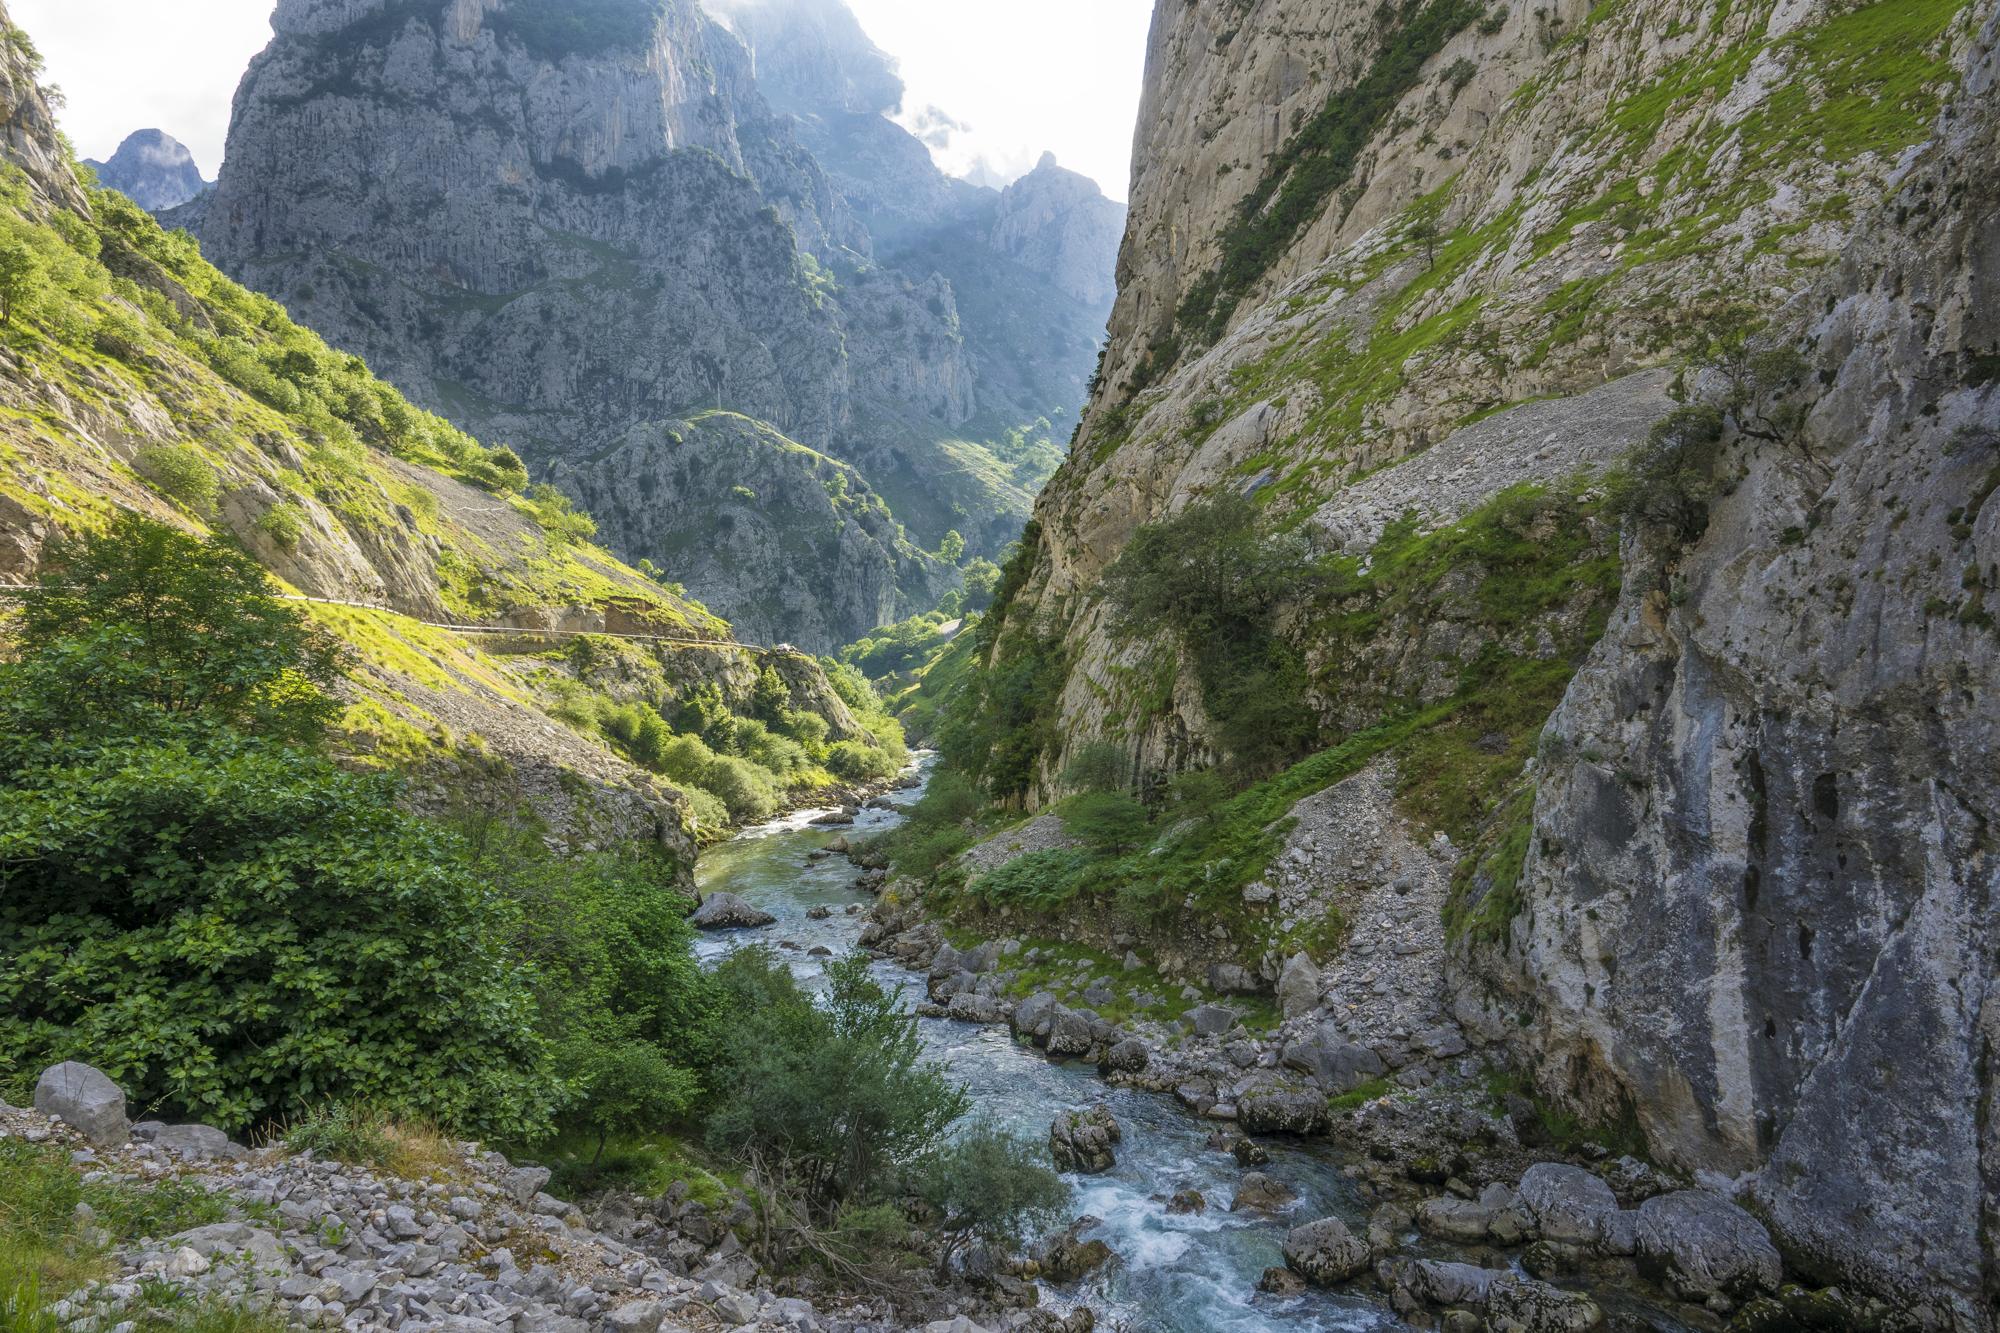
landscape, mountain, adventure, river, valley, mountain range, cliff, fjord, canyon, terrain, hdr, spain, ravine, plateau, paisajes, picosdeeuropa, es, espana, wadi, ggl1, gaby1, xovesphoto, sonydscrx10iii, sonyrx10iii, rx10iii, rx10m3, orientedeasturias, principadodeasturias, caminodebulnes, asturias, landform, r ocares, tarn, mountain pass, geographical feature, mountainous landforms, geological phenomenon